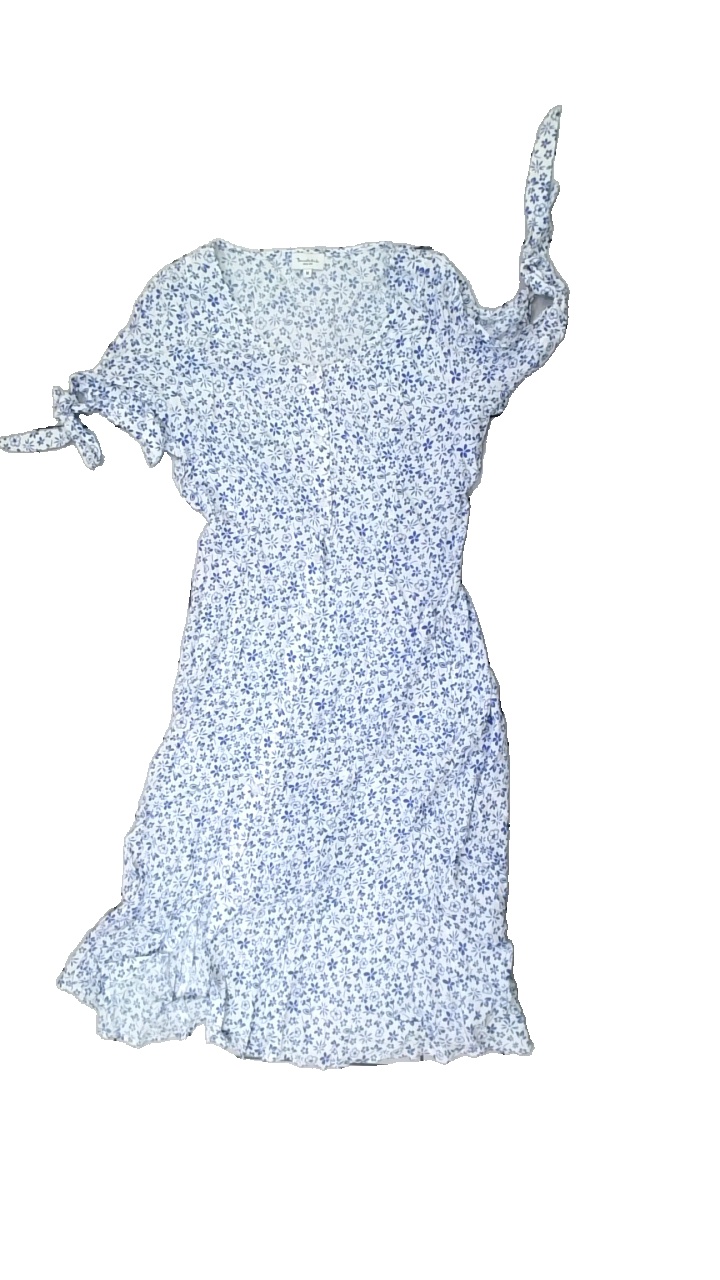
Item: Dress (Ladies)
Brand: Bondelid
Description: White dress with blue floral pattern for women
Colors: White, Blue
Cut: Regular, C-collar
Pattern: Floral print
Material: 100% viscose
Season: All
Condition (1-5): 3
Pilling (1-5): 5
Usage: Reuse
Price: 50-100